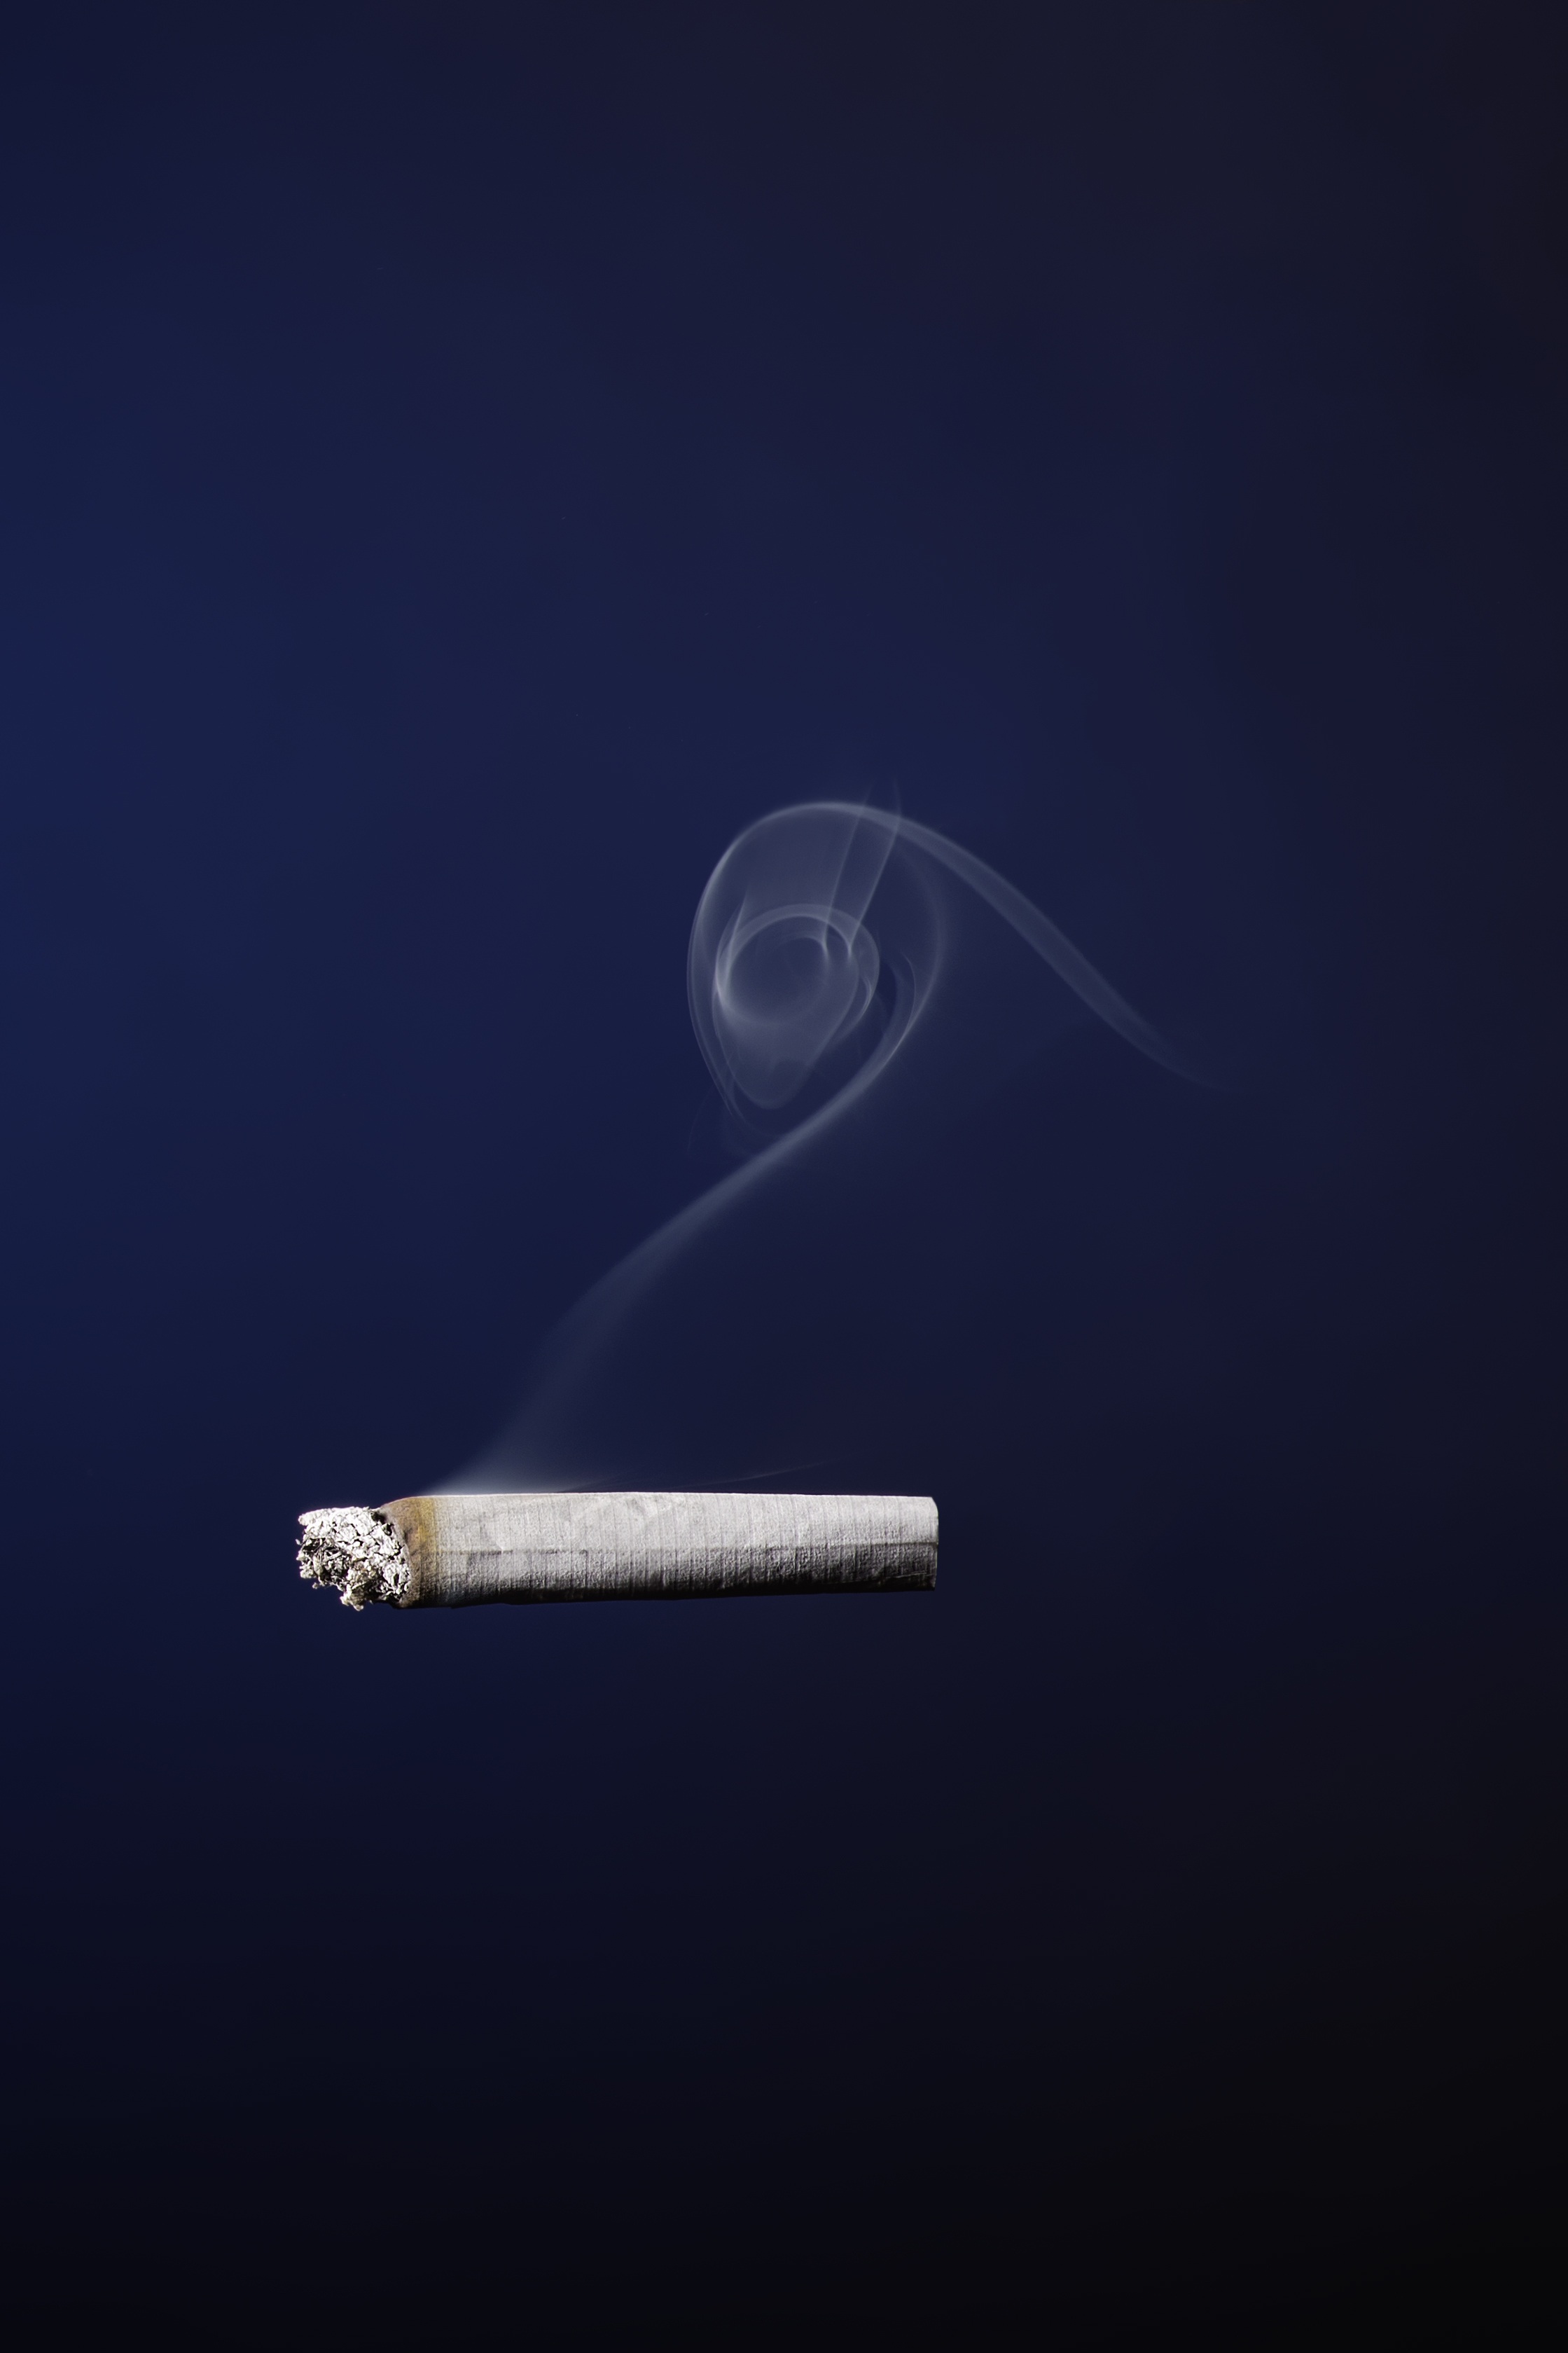
light, smoke, smoking, ash, lighting, cigarette, tobacco, embers, cigarette end, computer wallpaper